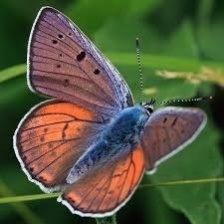
Species: PURPLISH COPPER
Butterfly family (ImageNet category): lycaenid_butterfly